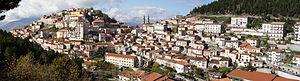
Montesano sulla Marcellana est une commune italienne de la province de Salerne dans la région Campanie en Italie.